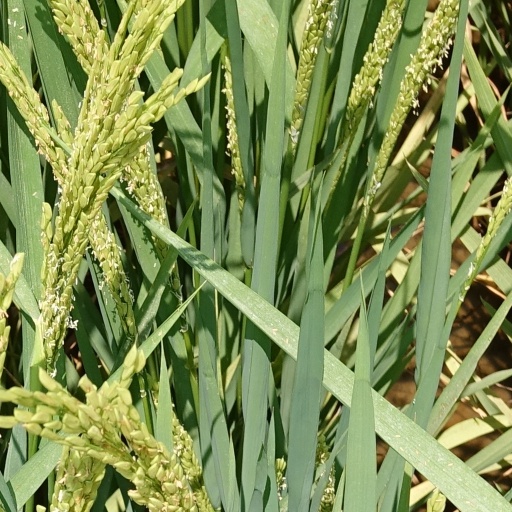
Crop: rice